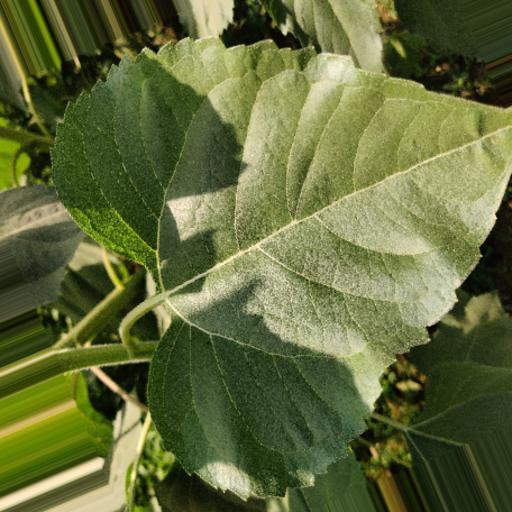
Label: Fresh_leaf